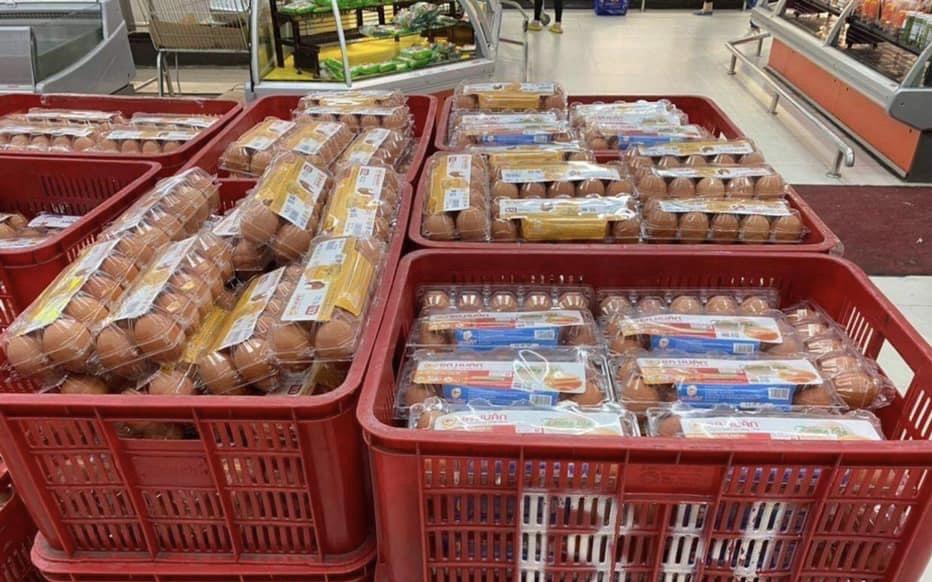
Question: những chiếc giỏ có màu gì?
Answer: những chiếc giỏ có màu đỏ